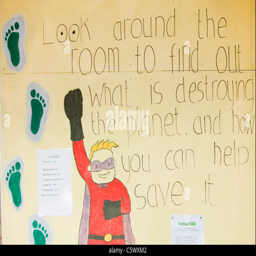
an illustration at the off grid